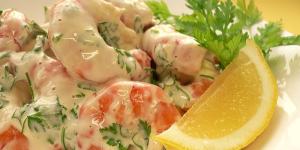
langostinos a la crema con nata